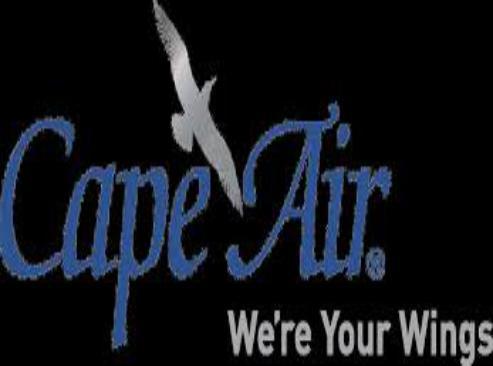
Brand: cape air
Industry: Transportation